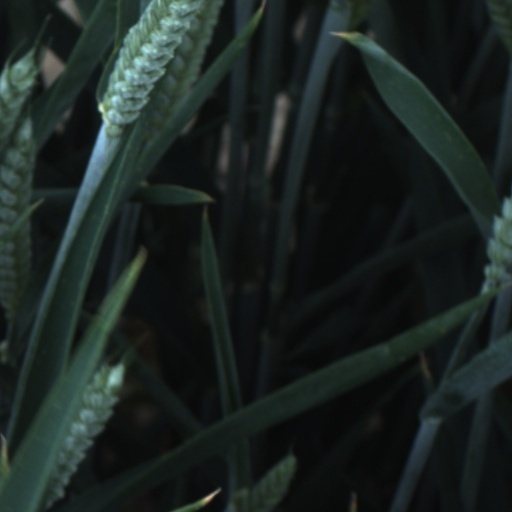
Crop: wheat